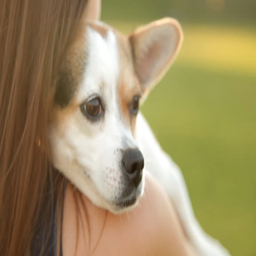
cute girl hugging a dog .